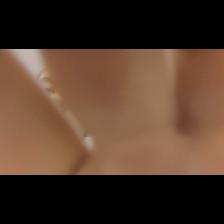
Label: Human